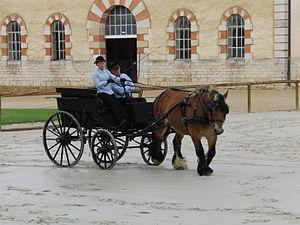
Etalon Auxois attelé au Haras de Cluny, Saône-et-Loire, France
L'Auxois est une race de chevaux de trait français à la robe généralement baie ou rouanne, parfois considérée comme une variété de l'Ardennais et du Trait du Nord. Il est créé pour les travaux agricoles, par croisement entre la jumenterie locale de l'Yonne, de la Saône-et-Loire et du Nord de la Nièvre, avec des étalons de ces deux races.
Le haras de Cluny était l'un des haras nationaux français. Il se situe sur la commune de Cluny, dans le département de Saône-et-Loire, en région Bourgogne-Franche-Comté. Les bâtiments sont érigés entre 1814 et 1880, sur les fondations de l’ancienne abbaye de Cluny et avec les matériaux issus de sa démolition, peu après la Révolution française. Il y est conservé une importante collections de véhicules hippomobiles.